Legendary horses in the Jura

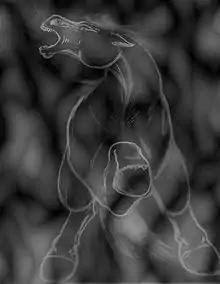
Helhest

Monnier saw in the three-legged a "childishness" and according to him, "those who made this myth are perhaps the same ones who invented the Scandinavian mythology, where one sees Héla or Death who governs the nine worlds, mounted on a three-footed horse, and sowing on the nations all the plagues". This belief is specific to the peasants of ancient Cimbri (Denmark), who mention "this three-legged horse galloping through the generations that it incessantly decimates". The dictionary of superstitions mentions the same origin, inspired by the works of the brothers Grimm, who attributed to Hel, goddess of the underworld in Norse mythology, a three-legged horse.